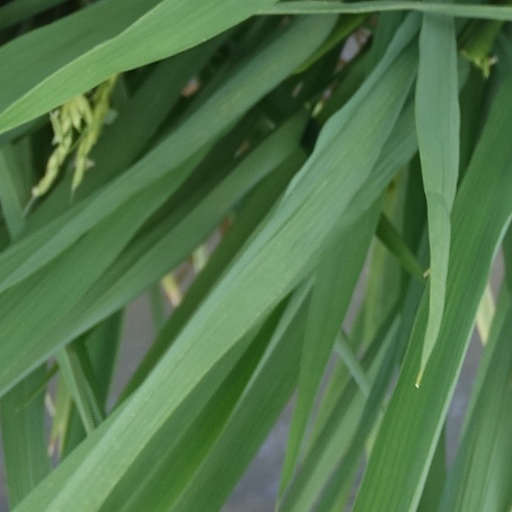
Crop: rice